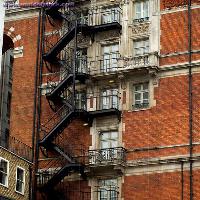
Weather: cloudy or overcast